Éile

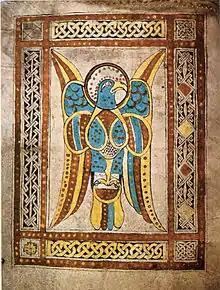
A 7th century artistic work for the Gospel of St. John in the Book of Dimma from the Roscrea monastery.

Several early Christian monasteries existed within the boundaries of the kingdom. This includes Birr established by St. Brendan of Birr (which held the Synod of Birr in 697) and Liathmore, which was established by St. Mochoemoc (a nephew of St. Íte of Killeedy). St. Crónán of Roscrea, who was born in the kingdom, established Roscrea in the 7th century. One of his monks created the Book of Dimma, which had a richly decorated "cumdach" created for it on order of the O'Carroll kings.